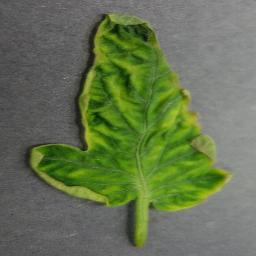
Label: Tomato___Tomato_Yellow_Leaf_Curl_Virus